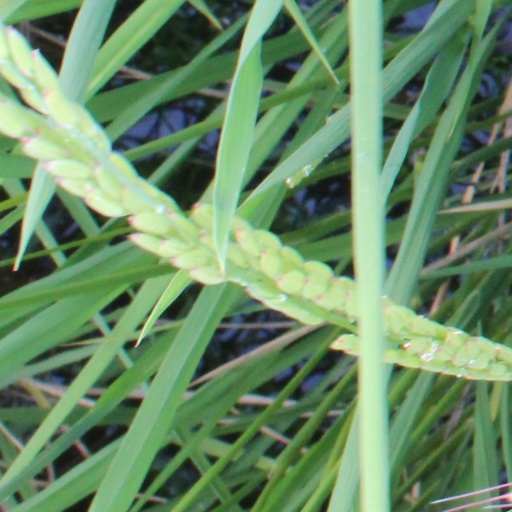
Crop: rice